Battle of San Juan Bautista

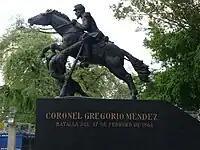
Monument in honor of the battle depicting Gregorio Méndez

San Juan Bautista, Capital of Tabasco was seized by the Imperialist forces on June 13, 1863, by General Marin Dating from December 2, 1863, the Republican forces started attacking the state capital from several points. Second Lieutenant Juan Morales with 30 men stood on the banks of Tinto, cut off all communication with San Juan Bautista and recruited soldiers, commander Narciso Sáenz positioned himself in San Juan Buenavista with his forty volunteers from Cunduacán and the national guard of Cárdenas, Colonel Lino Merino in Pueblo Nuevo de las Raices and Colonel Pedro Fuentes in Mazaltepec. From these points, Republicans began attacking the French in the state capital.